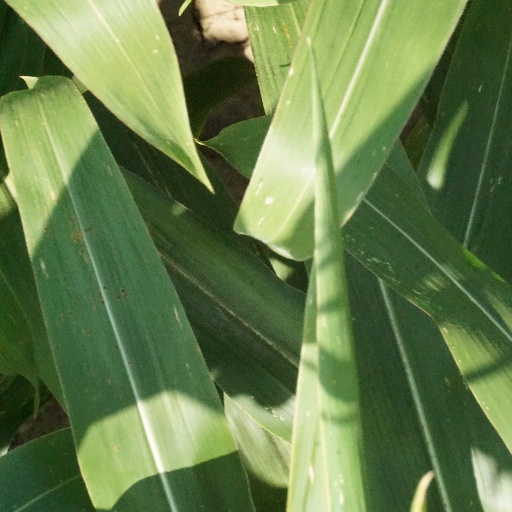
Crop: maize; corn